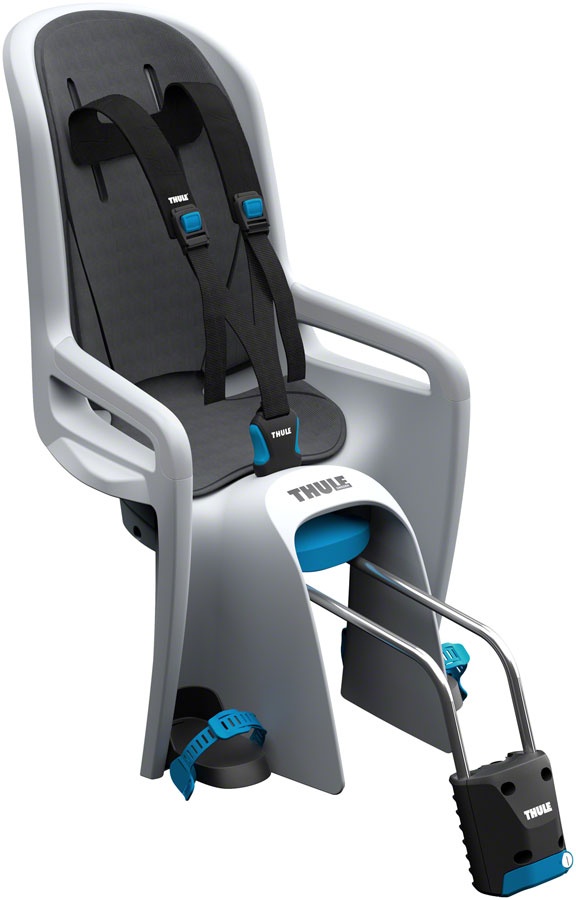
Thule RideAlong Frame Mount Child Seat: Gray
Brand: Thule
.top{margin-bottom:30px;}.top li{margin-left:5%;margin-right:5%;margin-top:10px;line-height:120%;list-style-position:outside;} Thule RideAlong Frame Mount Child Seat: Black. Thule RideAlong Child Seat- the classic safe and easy-to-use reclining child bike seat taking your daily commutes and family bike adventures to the next level. Seat can be mounted/dismounted from bike in seconds with the universal quick-release bracket fitting most bike frames (27.2-40 mm diameter round frames and maximum 40 x 55 mm oval frames) Integrated protection wings safeguard your childΓÇÖs hands when the bike is leaned against a wall Ensures a perfect fit as your child grows thanks to the single-hand adjustable foot rests and foot straps Detachable water-repellent padding is machine washable and reversible offering two color options Designed and tested for children from 9 months* to 6 years old up to 48.5 lbs/22 kg.*Consult a pediatrician for children under 1 year old table{border-collapse:collapse;width:100%;}td{text-align: left;padding: 8px;font-weight:350;}tr:nth-child(even){background-color:#f2f2f2}th{background-color:#eb212e;color:white;text-align:left;padding:8px;}.desc ul{font-size:24px;font-weight:600;margin-left:-25px;padding-top:35px;border-top:3px solid #f0f0f0;}.desc li{list-style:none;border-bottom:4px solid #eb212e;width:142px;} TECH SPECS Color Black Weight 10.2
Category: Sporting Goods > Outdoor Recreation > Cycling > Bicycle Accessories > Bicycle Child Seats